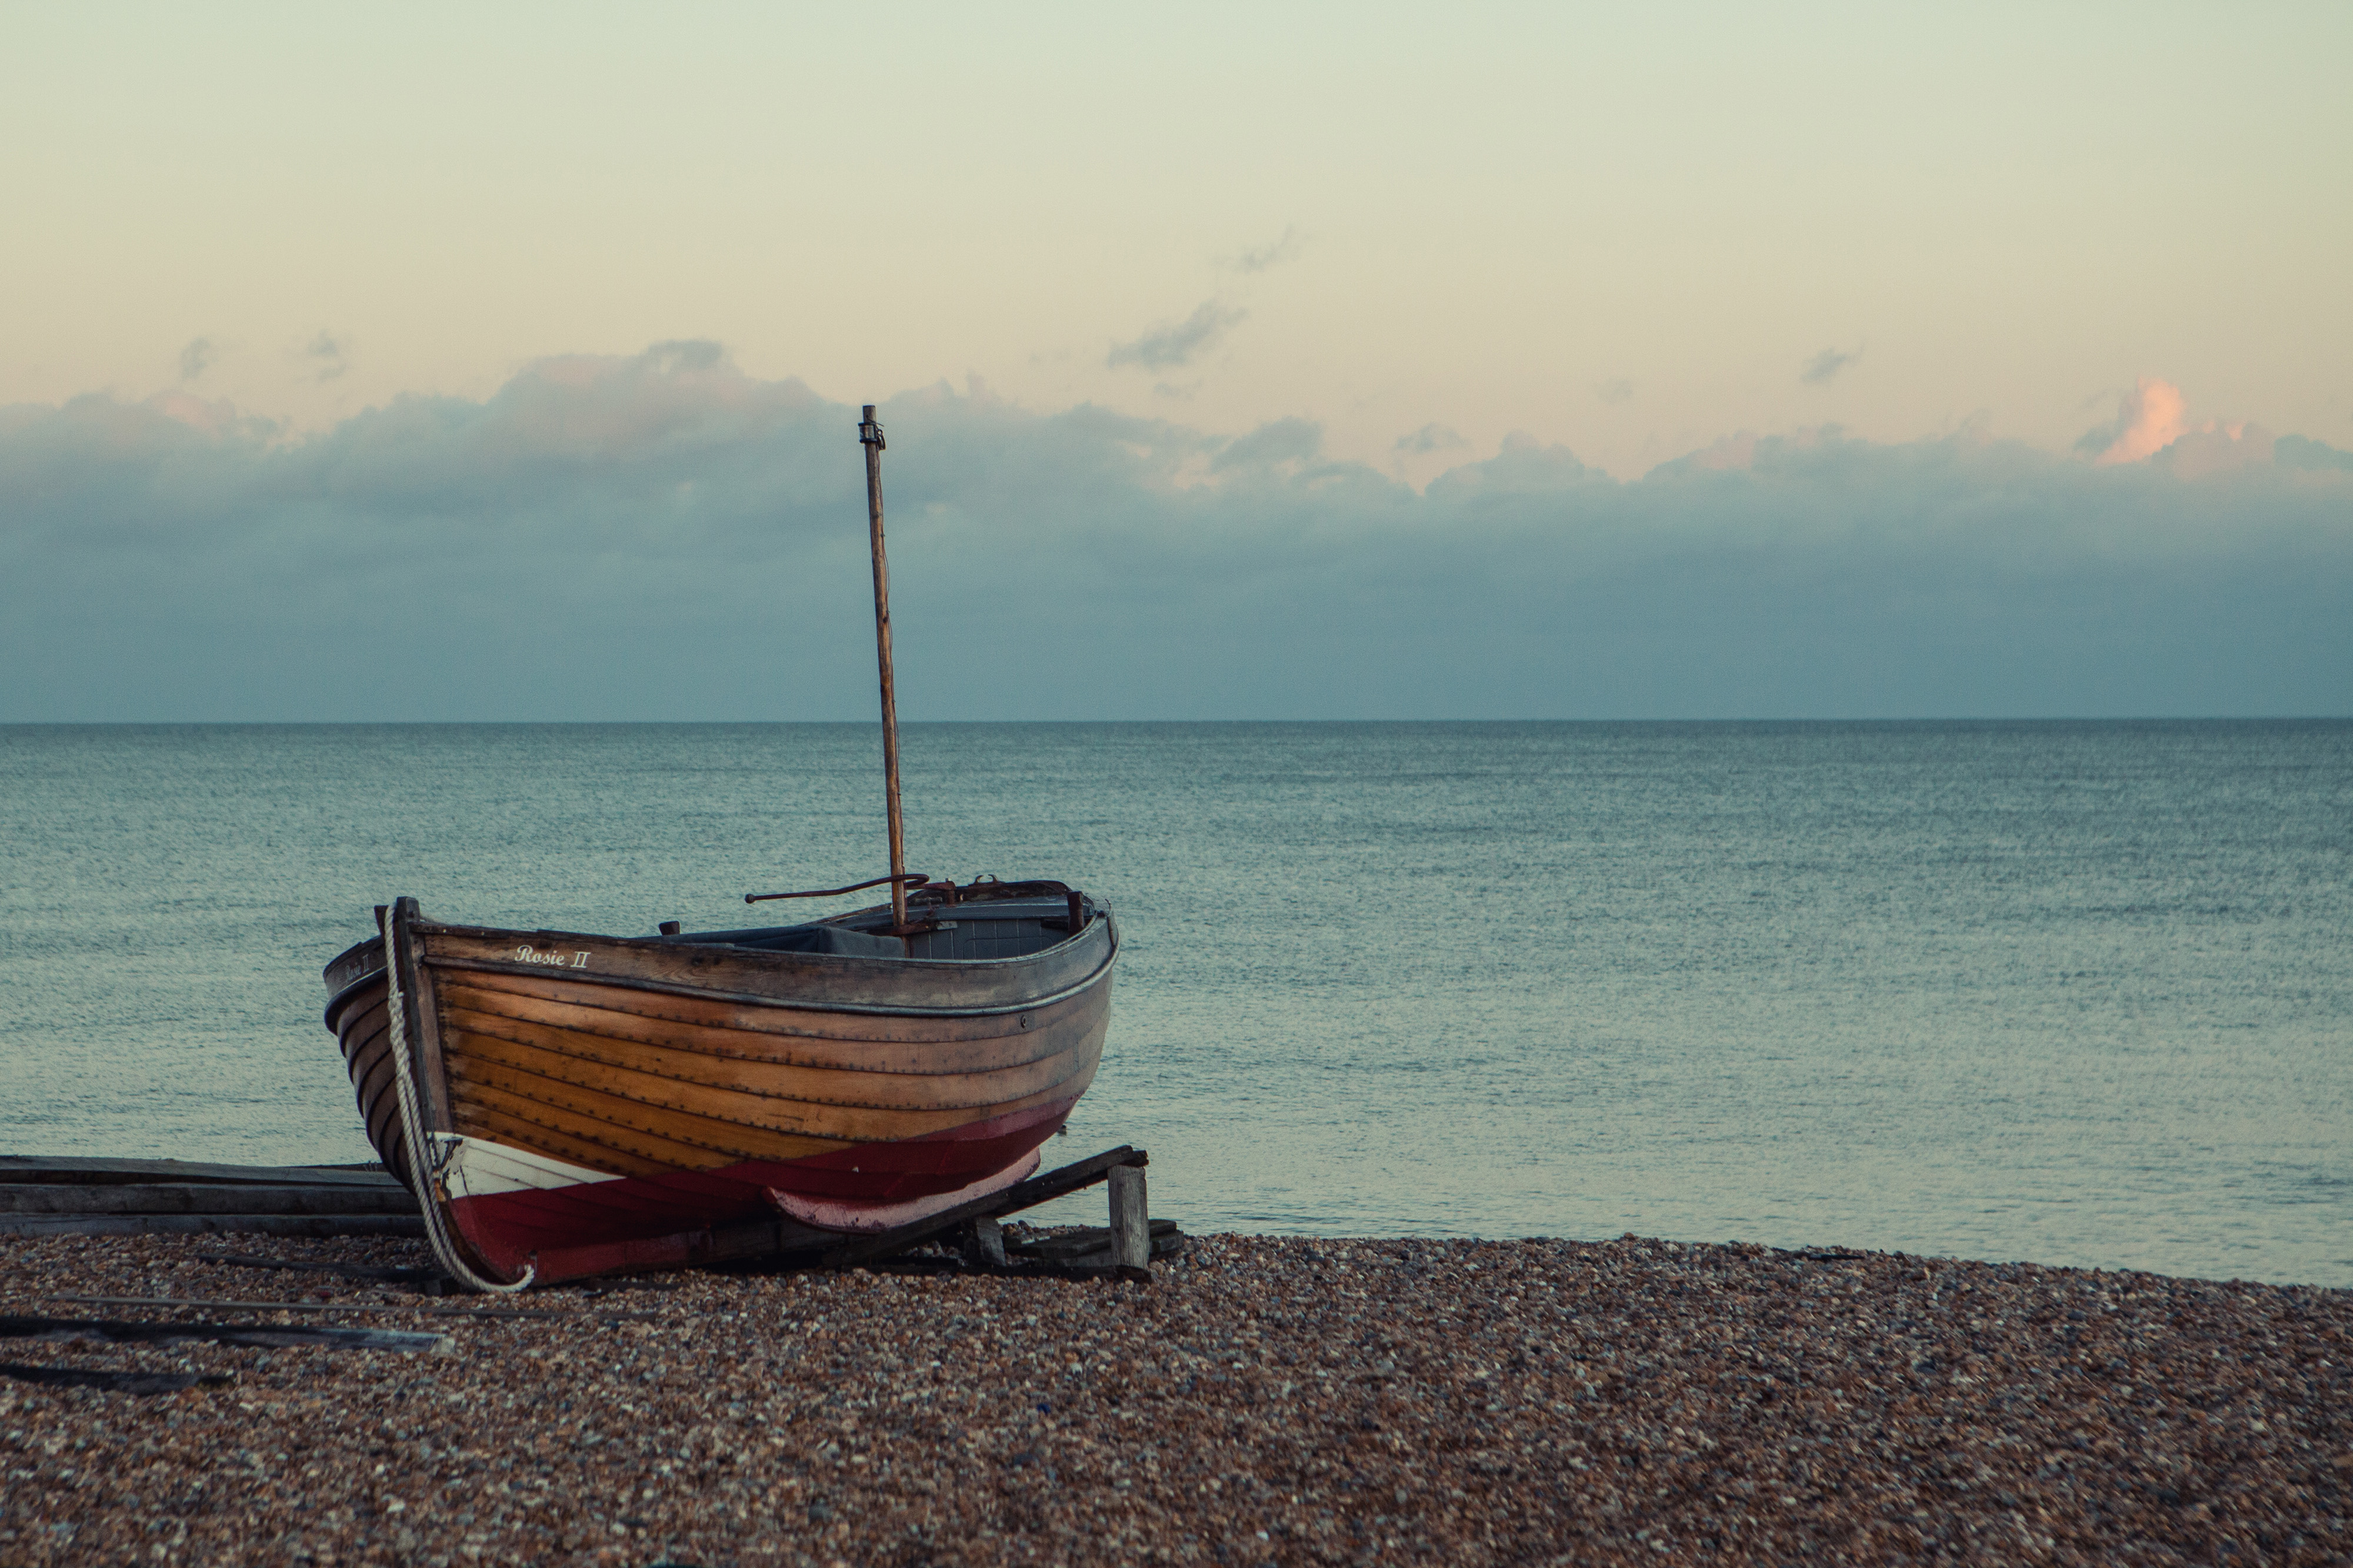
sky, sea, boat, beach, water transportation, vehicle, calm, horizon, shore, ocean, morning, vacation, coast, cloud, sand, tropics, evening, landscape, watercraft, dinghy, tourism, dhow